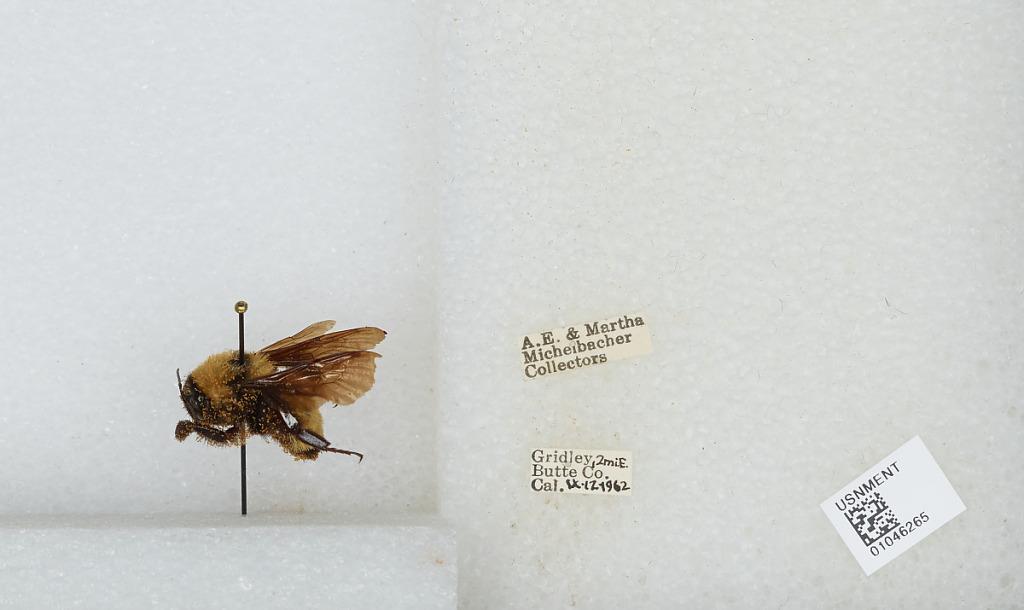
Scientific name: Bombus sp.
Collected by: A. Michelbacher & M. Michelbacher
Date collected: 1962-9-12
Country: United States
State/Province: California
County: Butte
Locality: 2 miles East of Gridley
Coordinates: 39.3661, -121.646